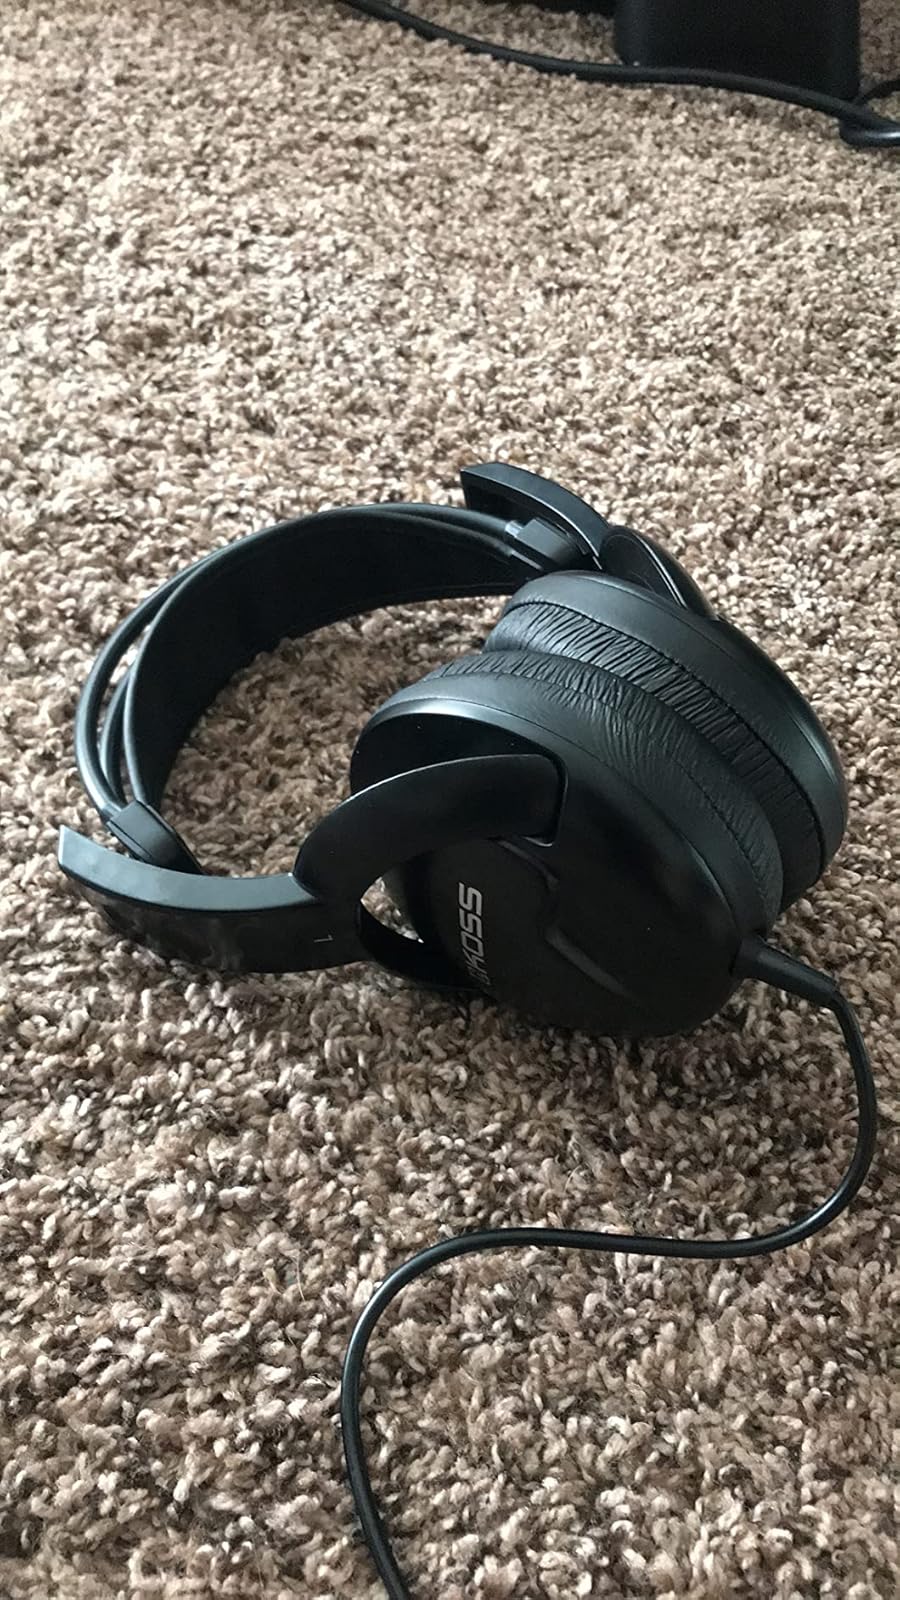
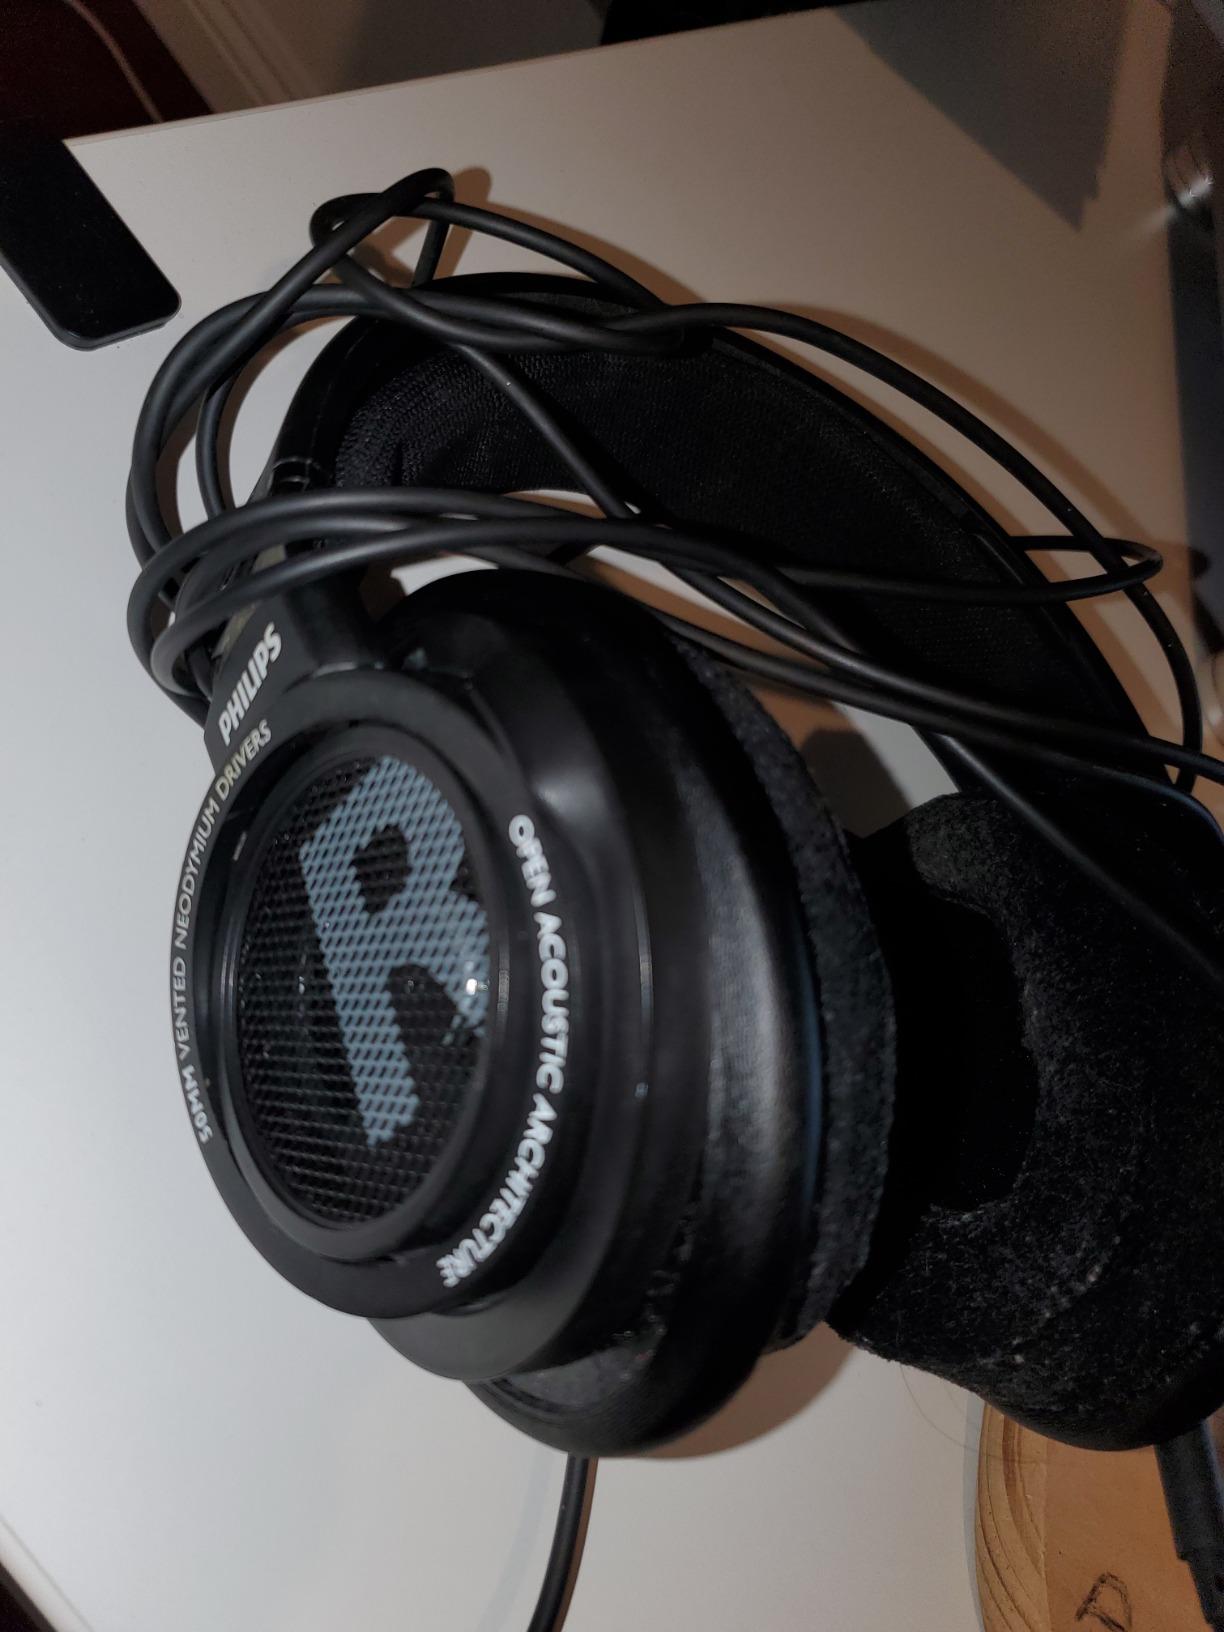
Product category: headphones
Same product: no